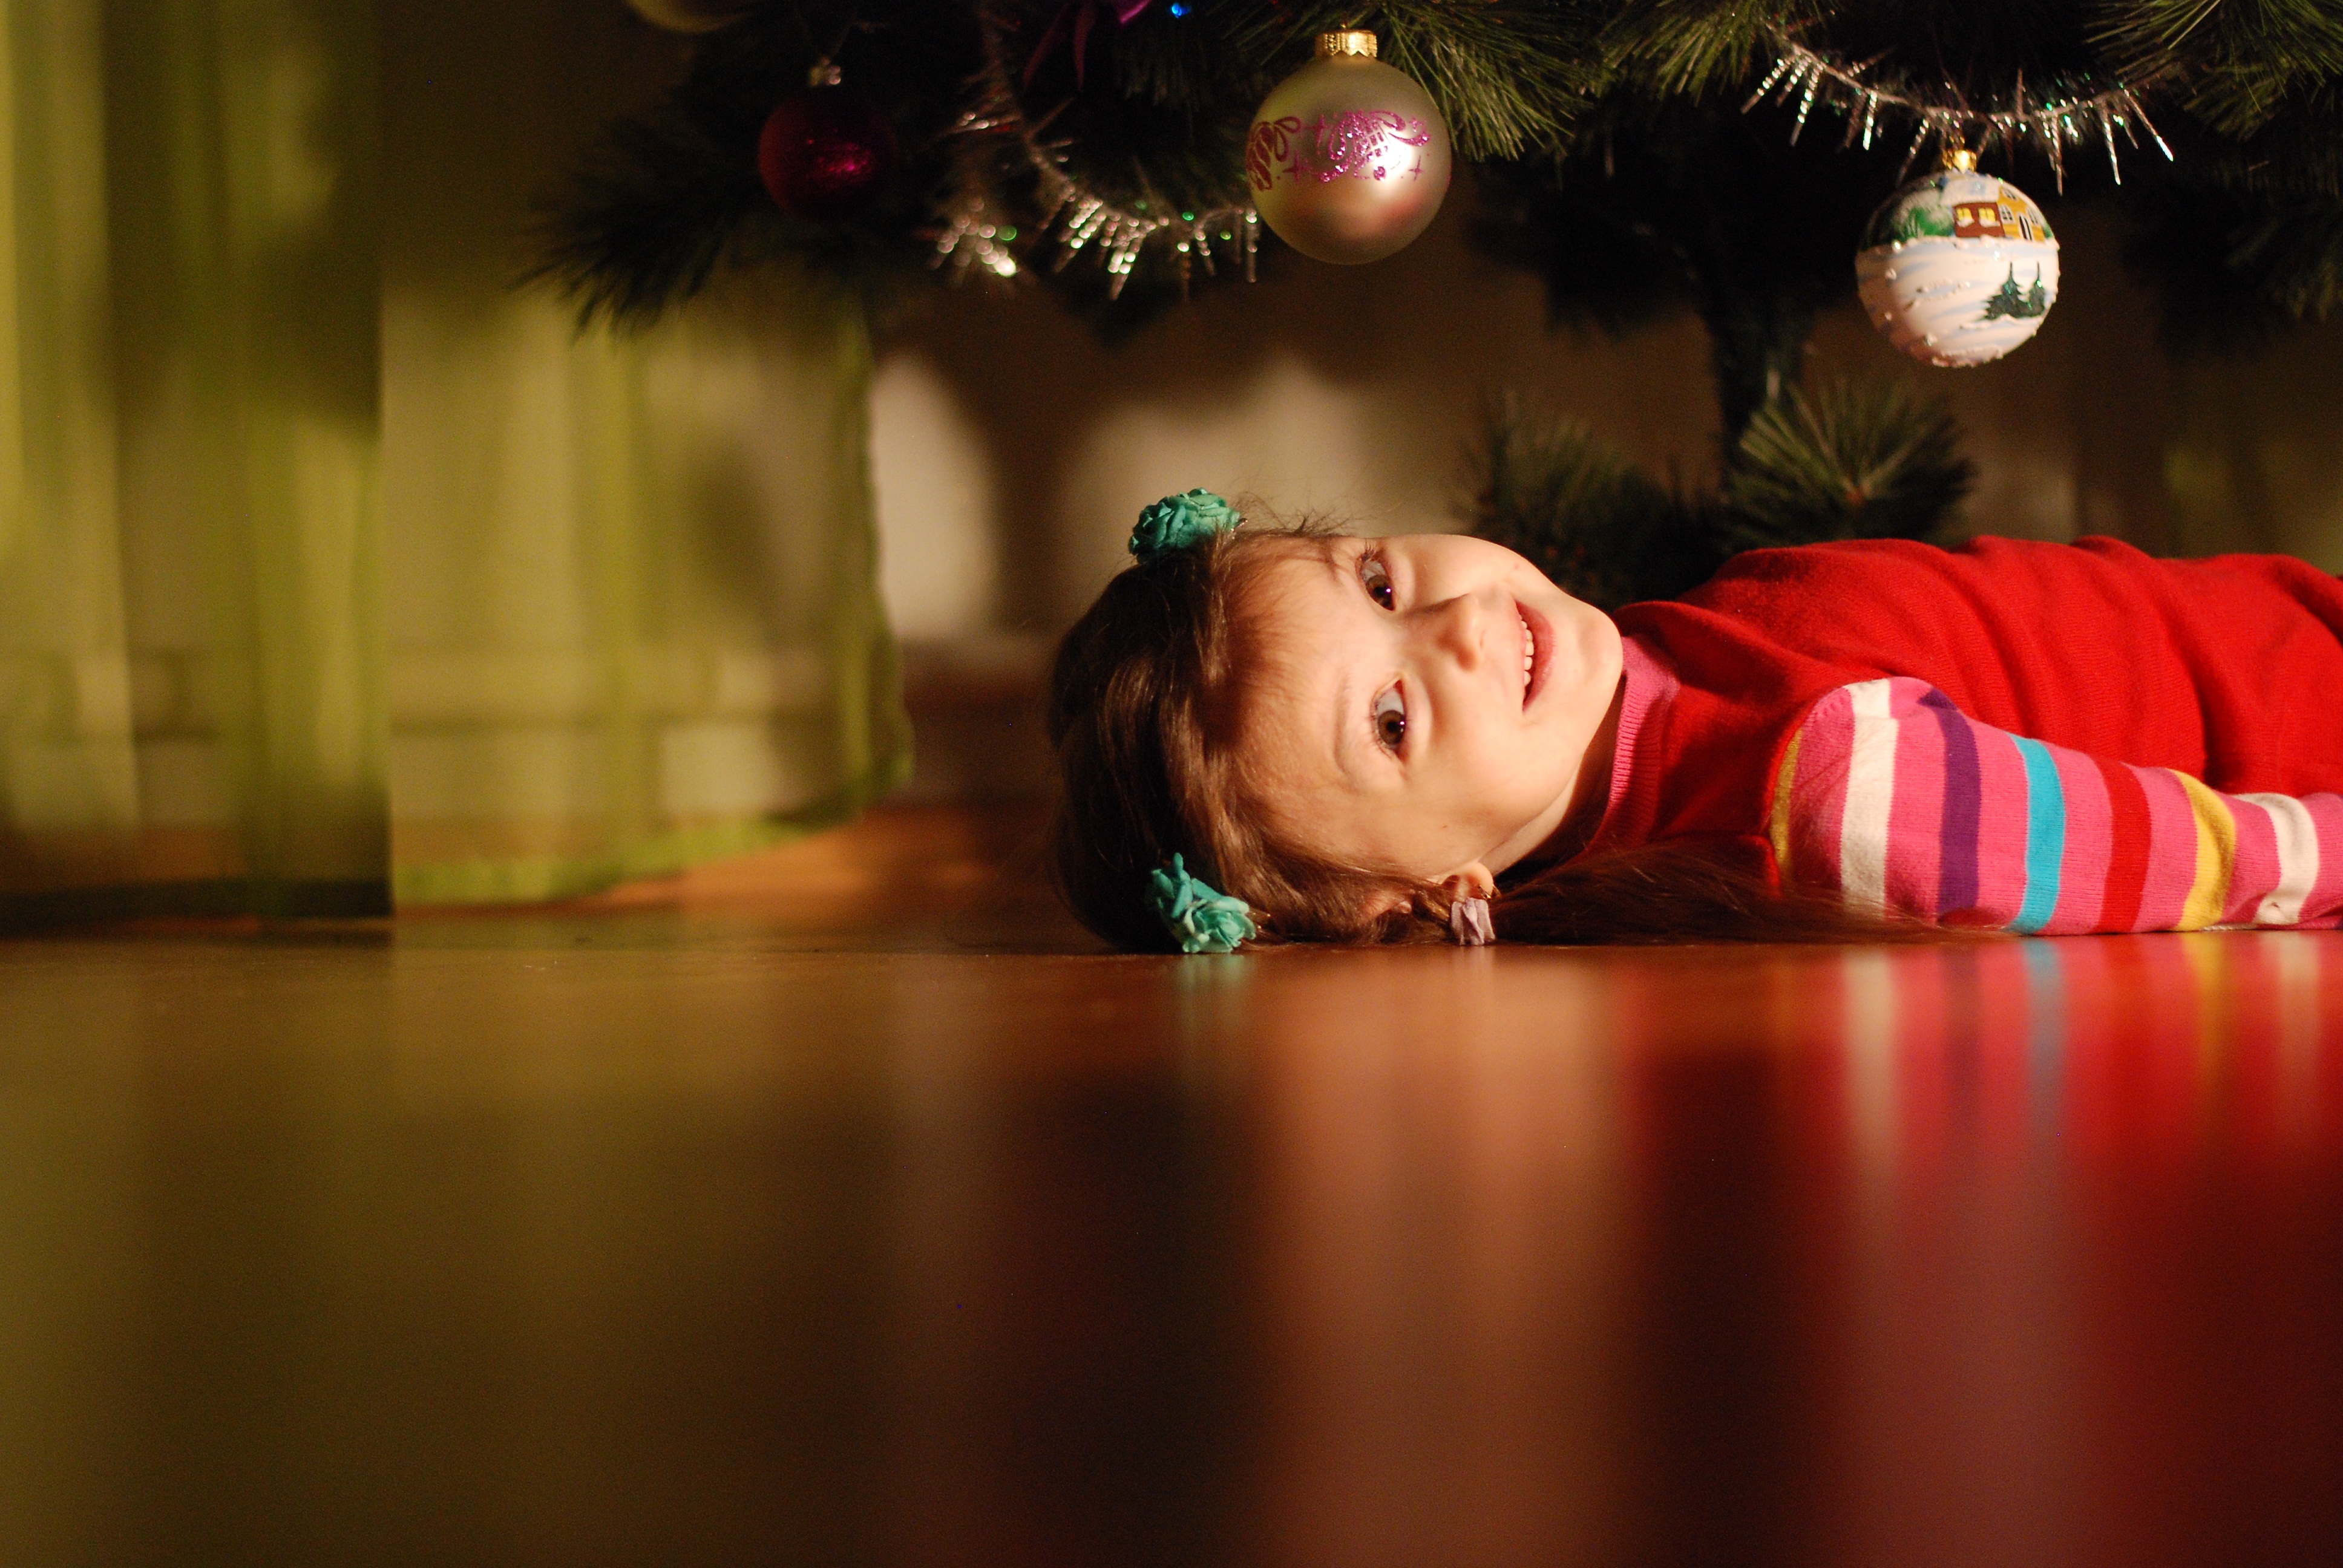
tree, girl, holiday, christmas, lighting, new year, christmas tree, fun, beauty, event, christmas ball, swag, christmas decorations, new year's eve, christmas tree toy, new year's eve ball, computer wallpaper, flash photography